Battle of Culblean

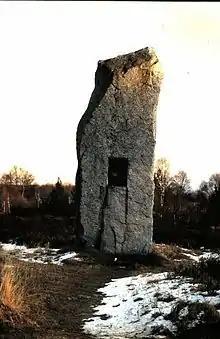
Culblean memorial stone

Compared with the other battles of the Wars of Independence, Culblean was a relatively small affair, and is now largely forgotten.